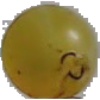
Label: white_grape